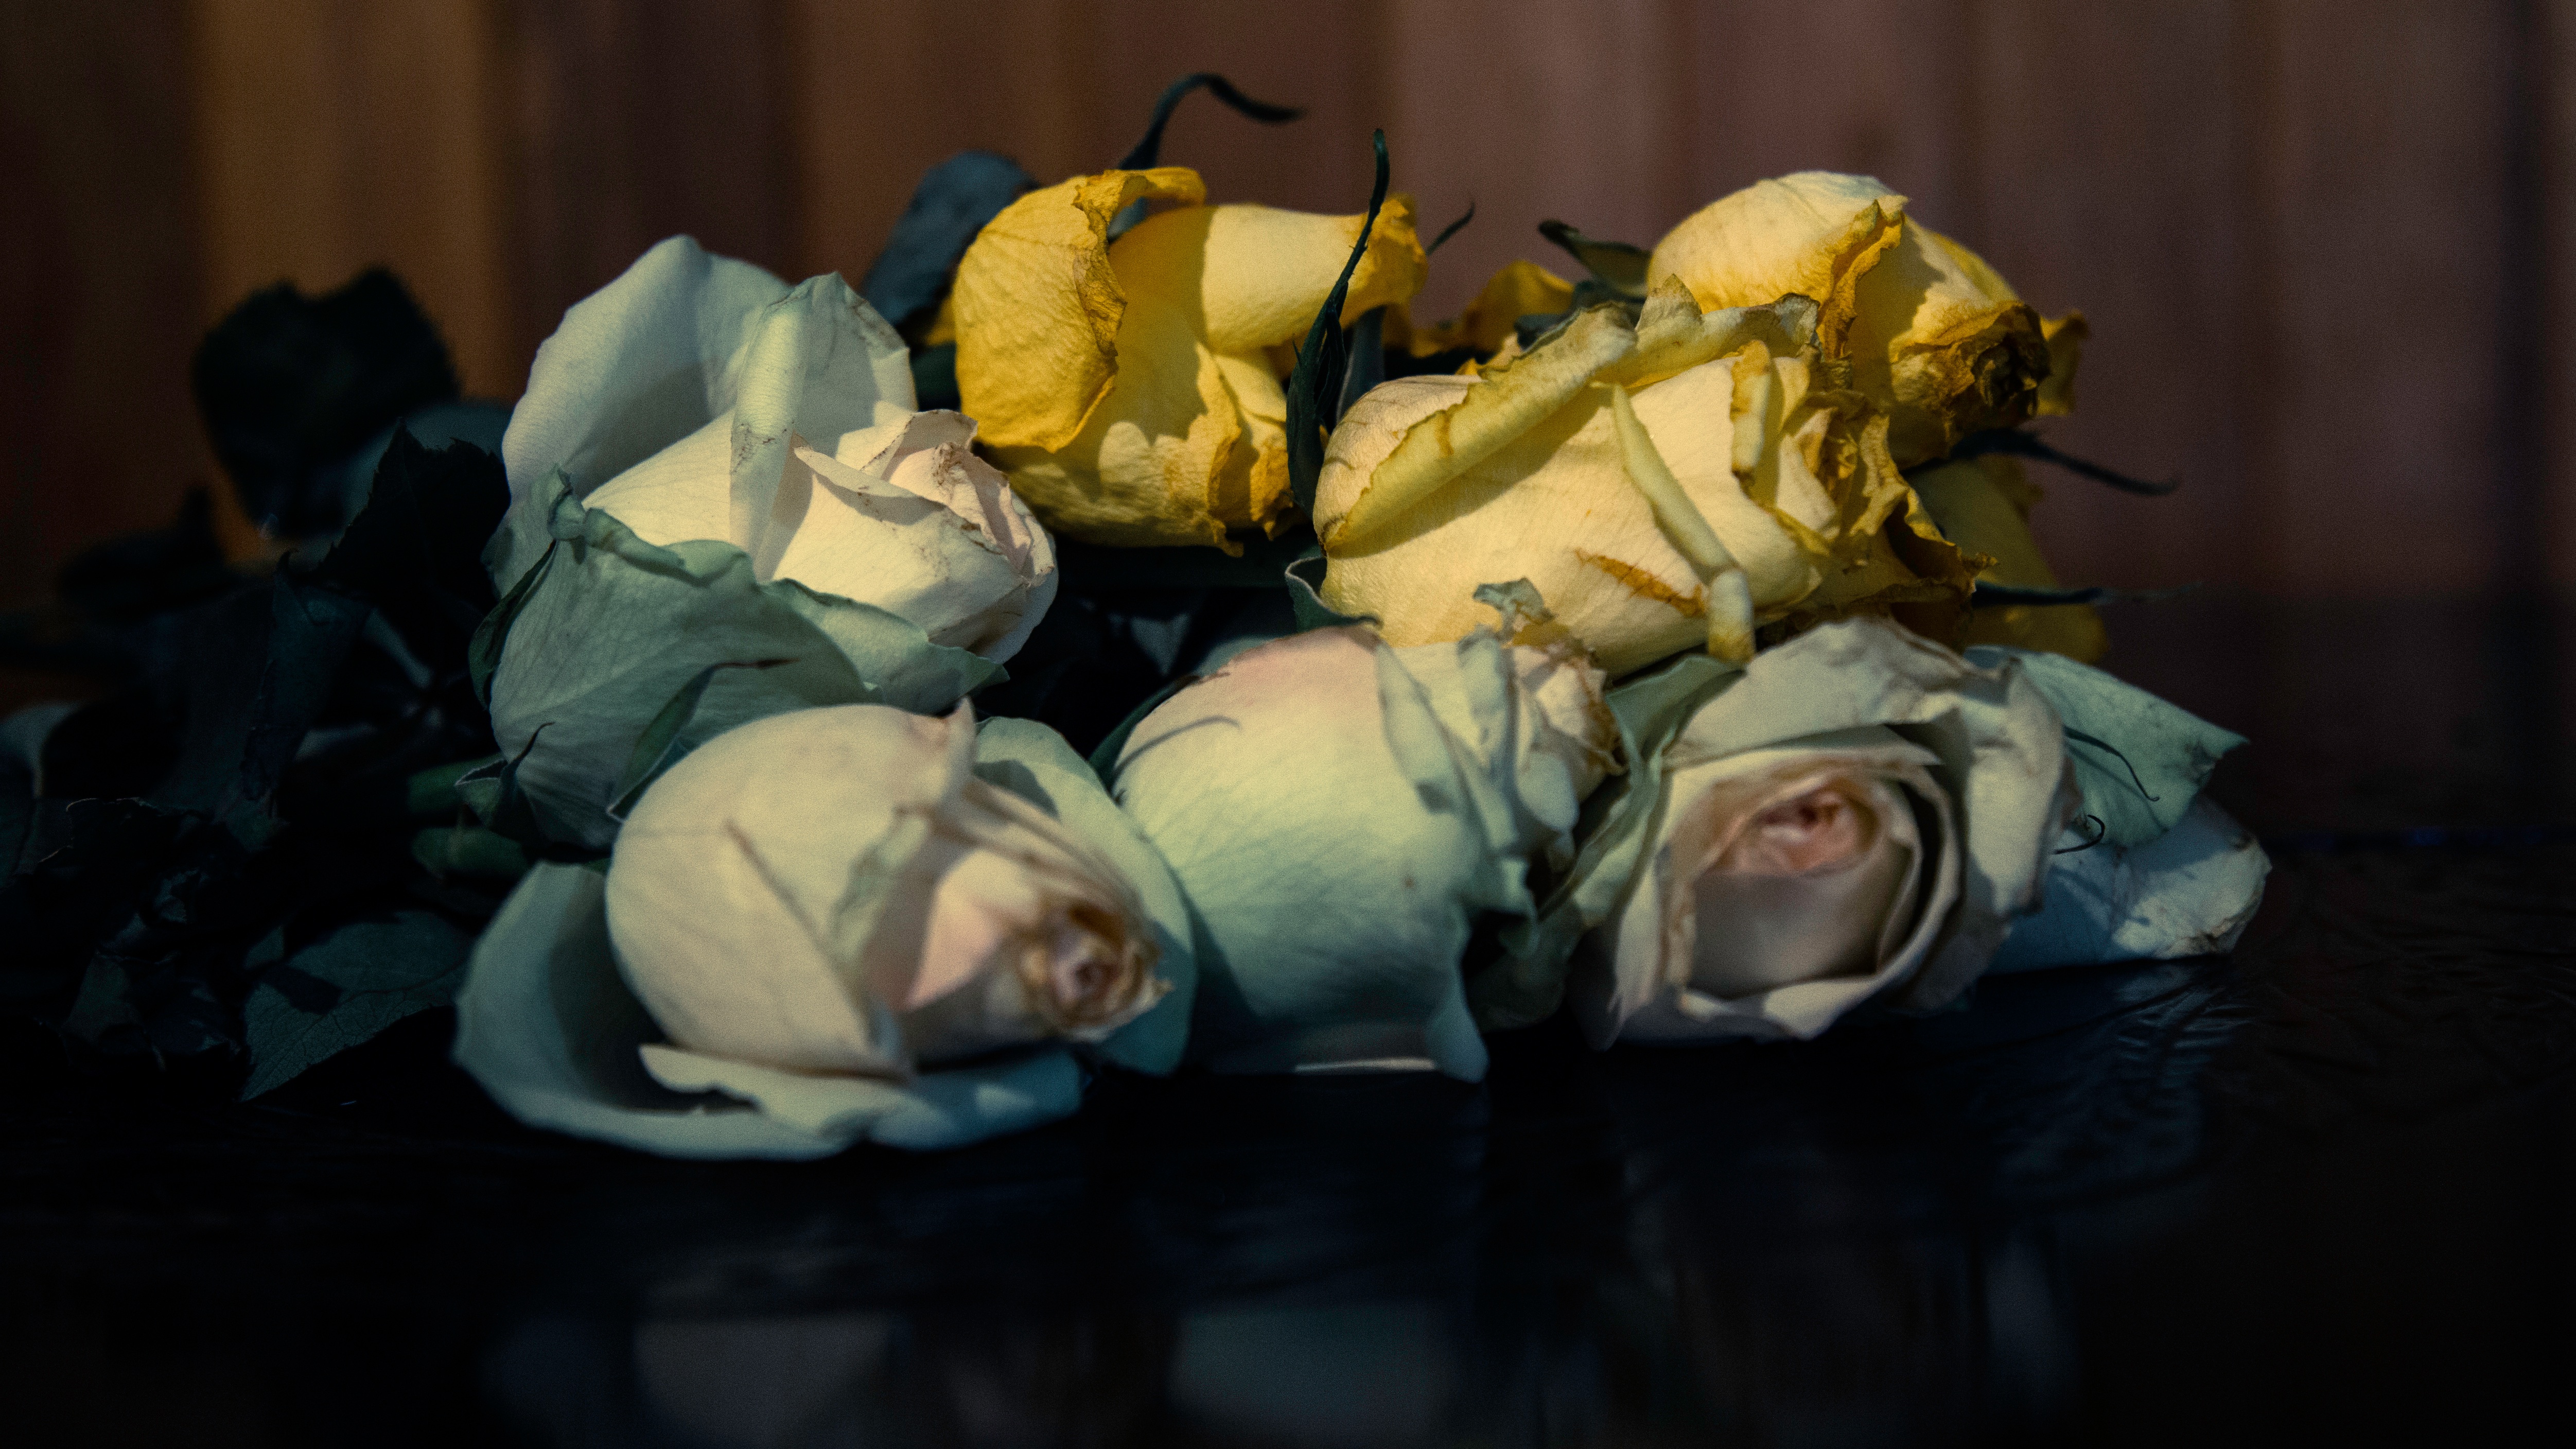
flower, color